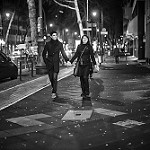
Scene: Outdoor